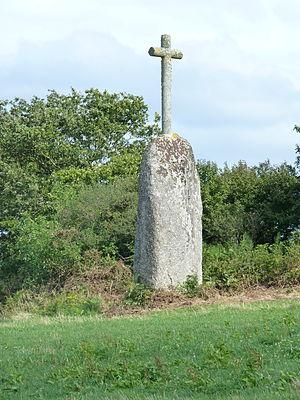
Environ 4 m de hauteur.
Cet article recense une partie des monuments historiques des Côtes-d'Armor, en France.